Lörrach-Haagen/Messe station

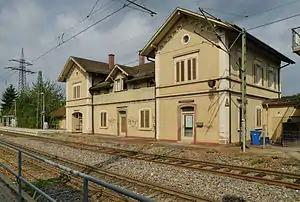
The station in 2012

Lörrach-Haagen/Messe station is a railway station in the municipality of Lörrach, in Baden-Württemberg, Germany. It is located on standard gauge Wiese Valley Railway of Deutsche Bahn.